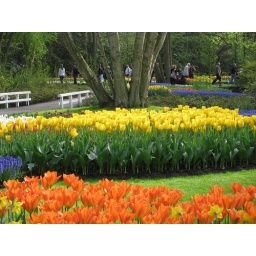
Orange and yellow in the Keukenhof flower garden (IMG_0685)